1893–94 Burslem Port Vale F.C. season

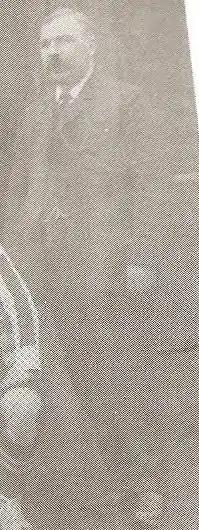
Vale official, and future chairman Sam Bennion was forced to take to the field when the club ran short of players.

The 1893–94 season was Burslem Port Vale's second consecutive season of football in the English Football League. Winning their opening seven league games, Vale seemed destined for First Division football. However, they won just six of their final 22 games and ended up in mid-table. Their remarkable start to the season has not been equalled by any Vale team to date, and counting the previous season's final game, which was a victory, their streak of eight league wins is still a club record. Vale had remedied their scoring trouble, with five players besting the previous season's top scorer tally of five goals.